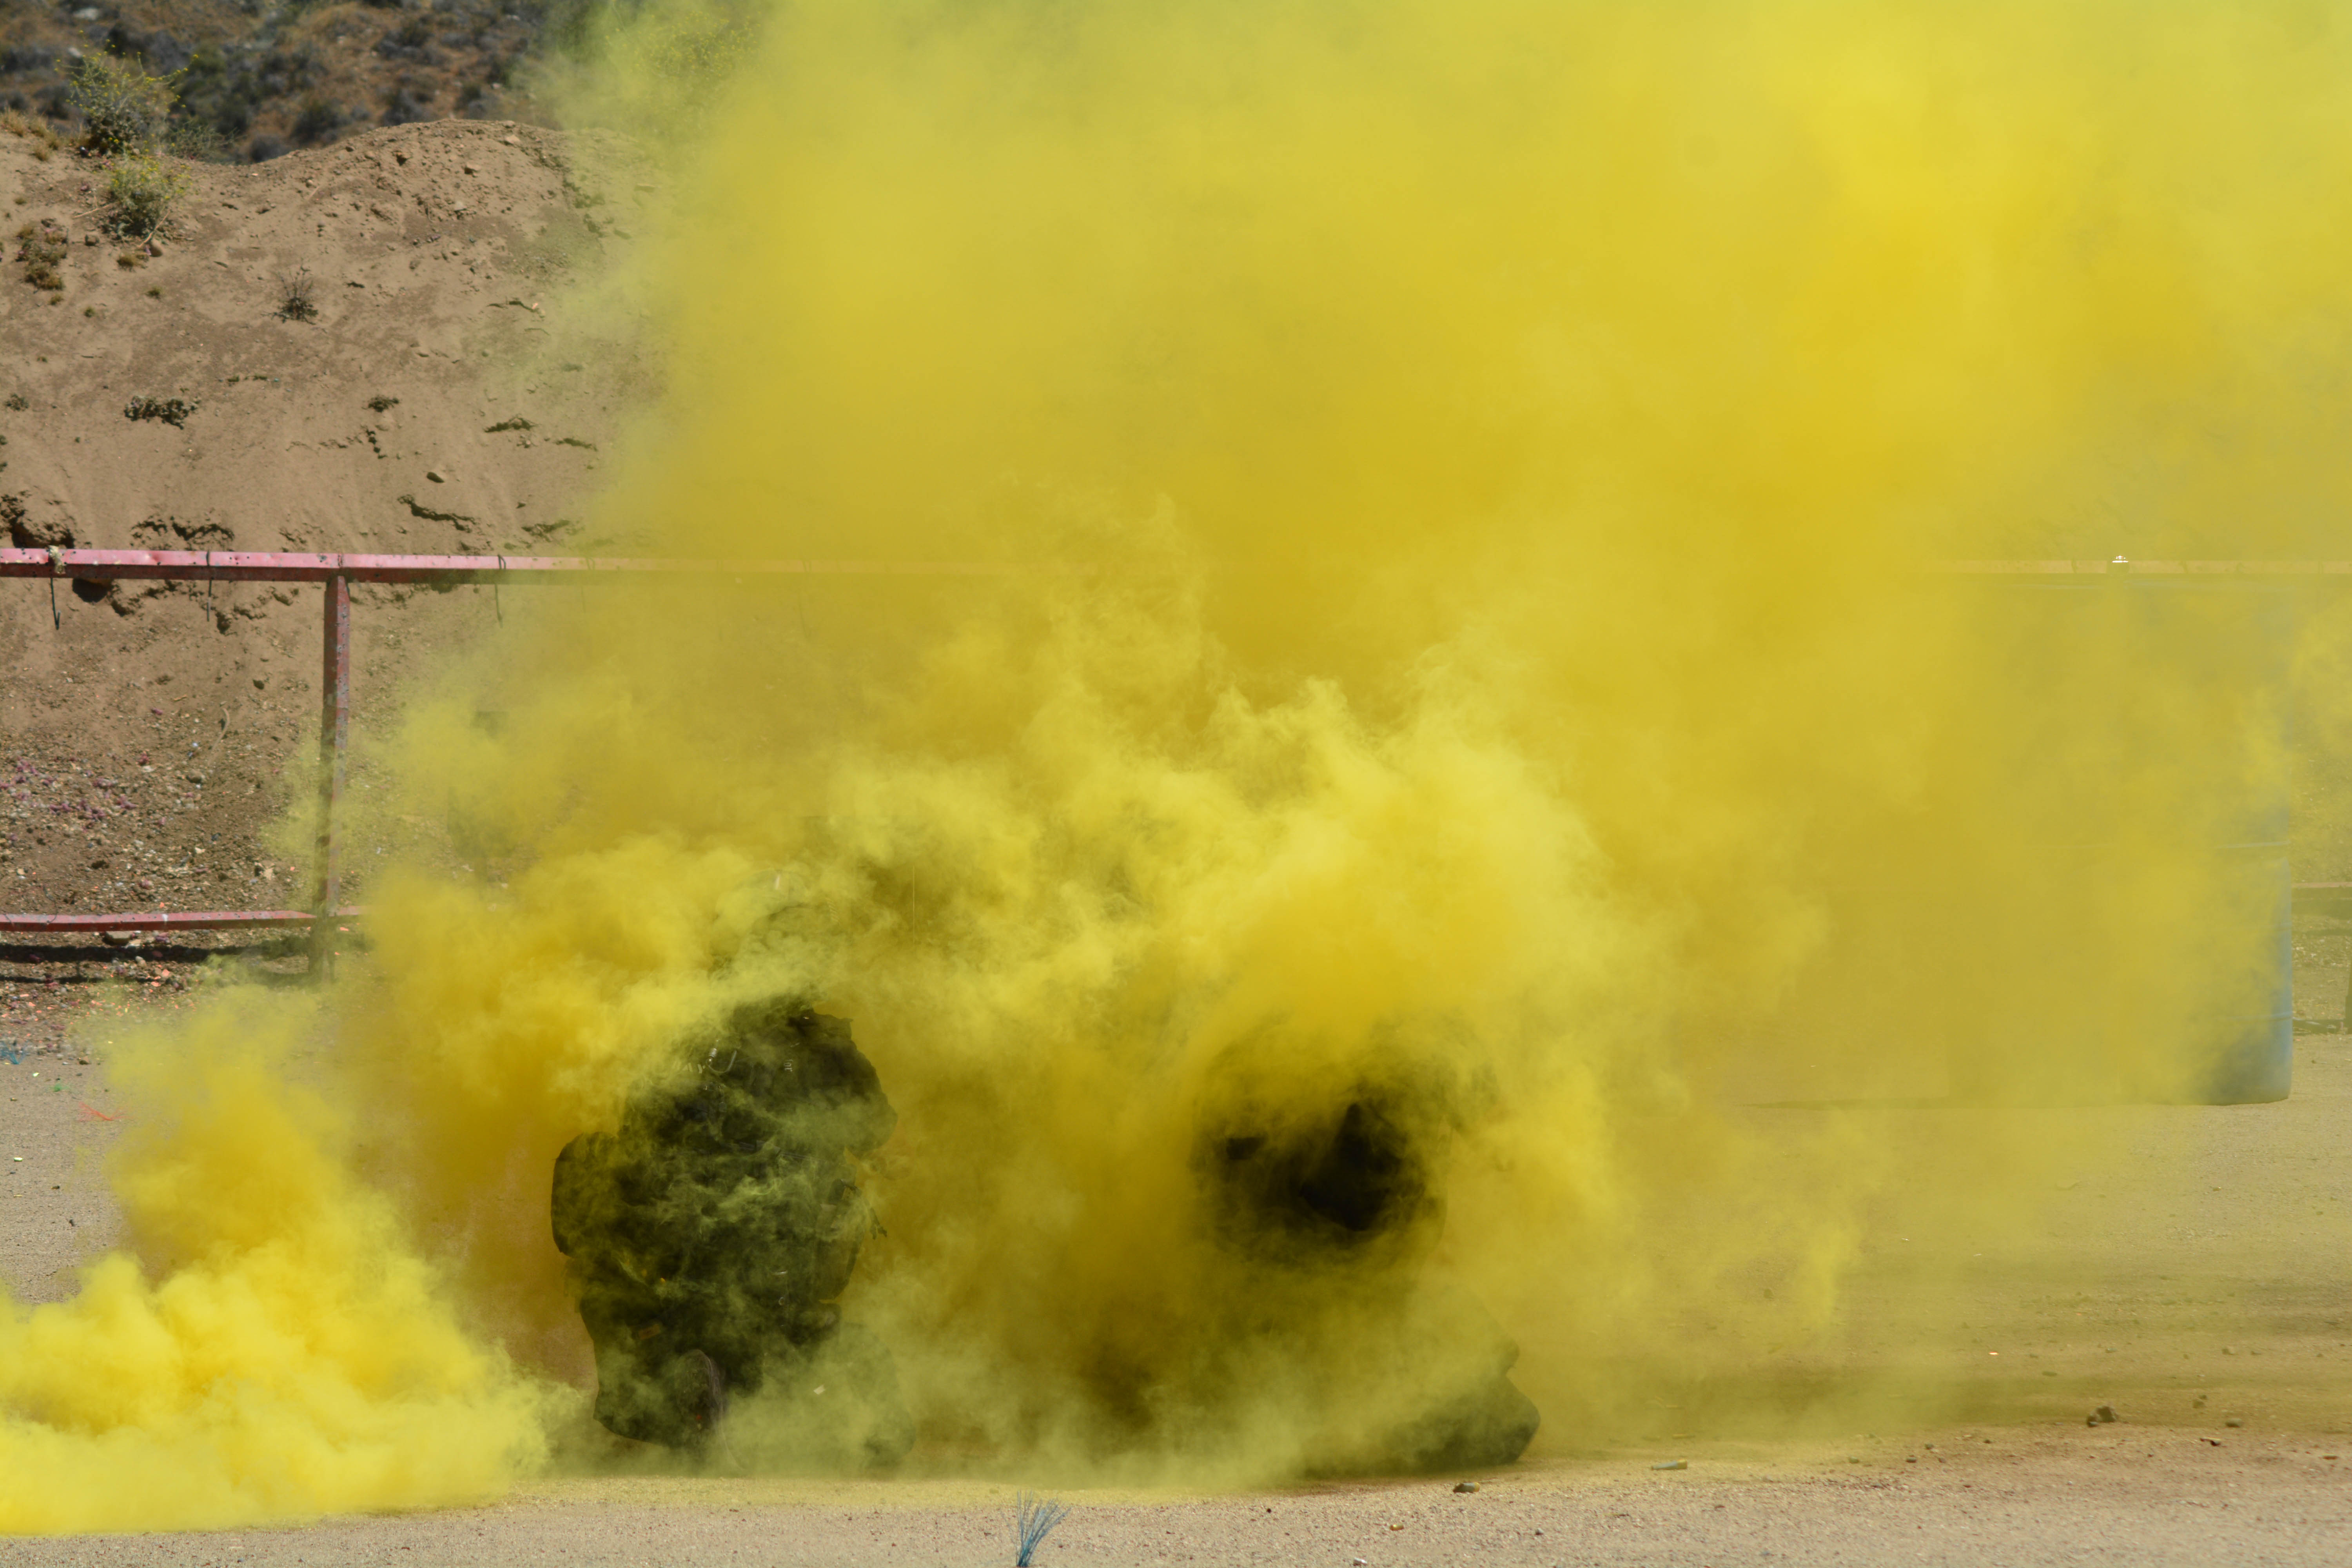
fire, yellow, explosion, atmosphere of earth